Mark Gruenwald

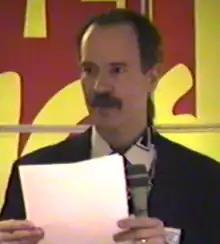
Gruenwald at a comics convention panel in the early 1990s

On September 1, 1987, Gruenwald became Marvel's executive editor, with a particular remit as the keeper of continuity. Gruenwald was famous for a perfect recollection of even the most trivial details.